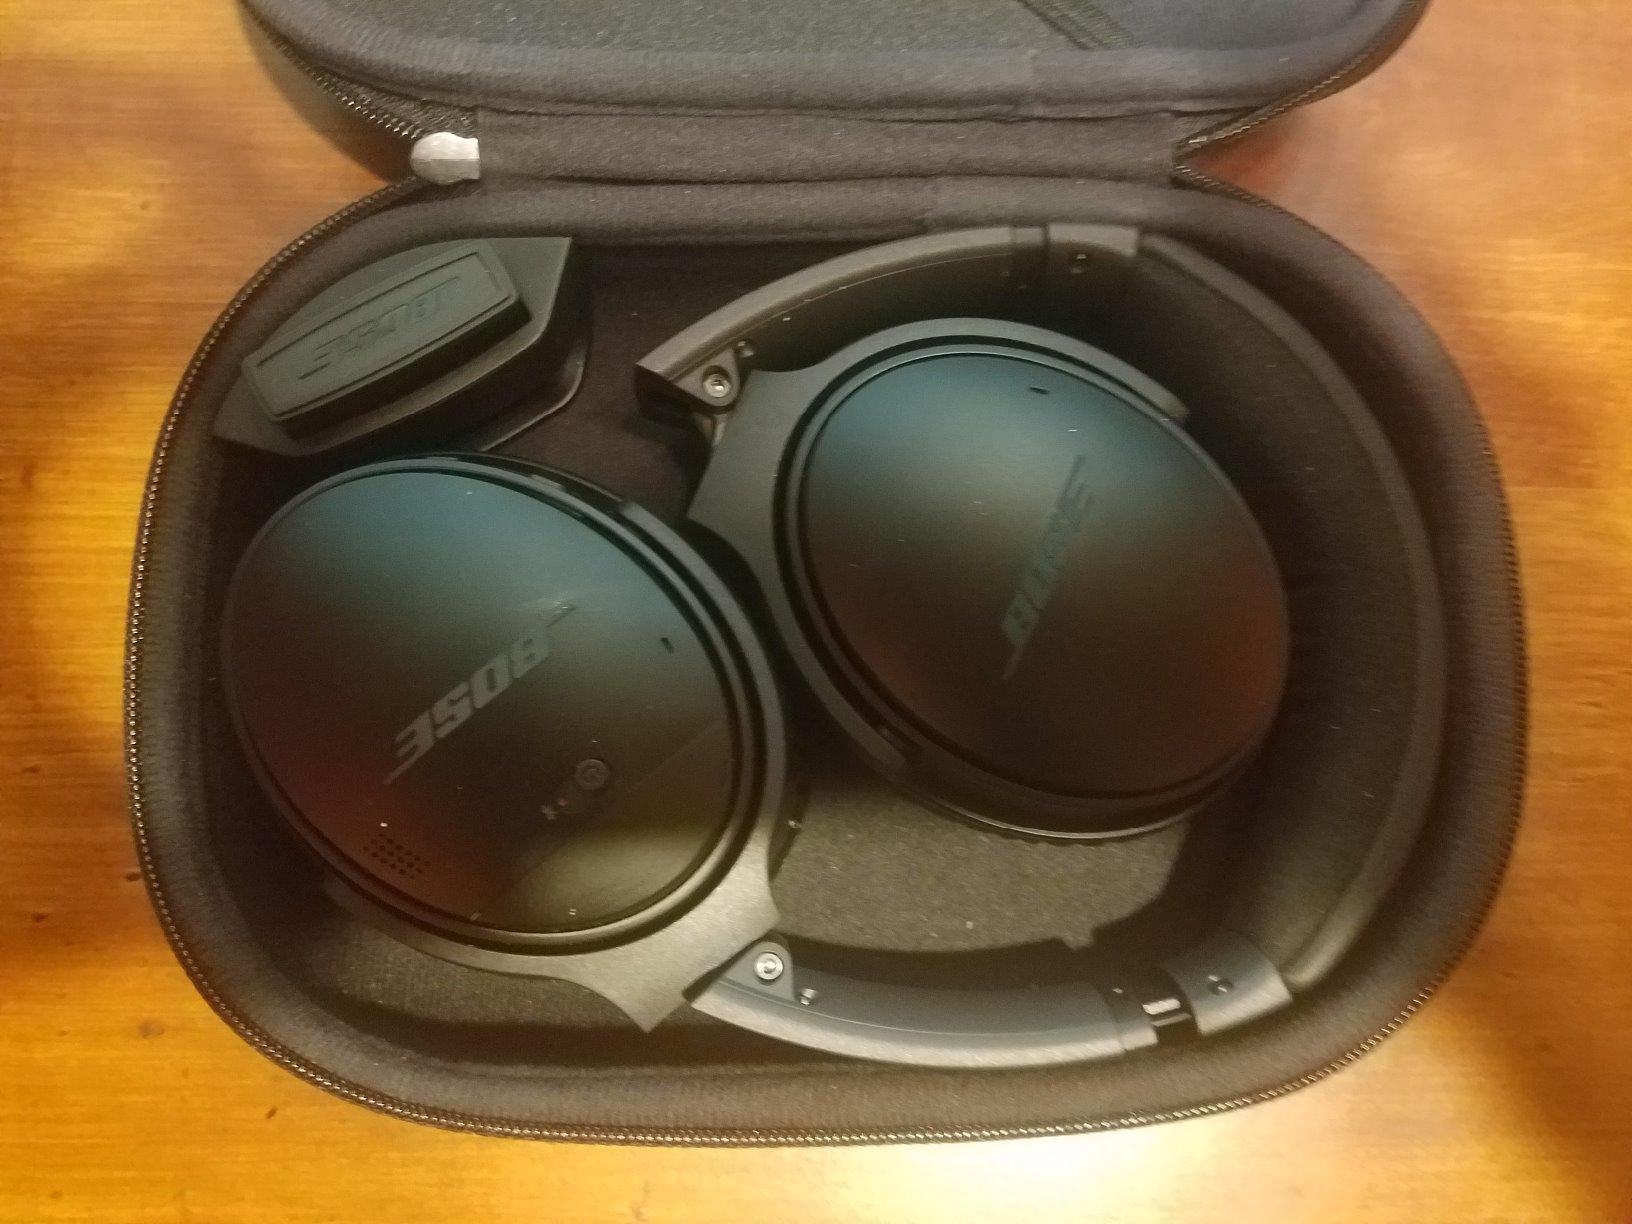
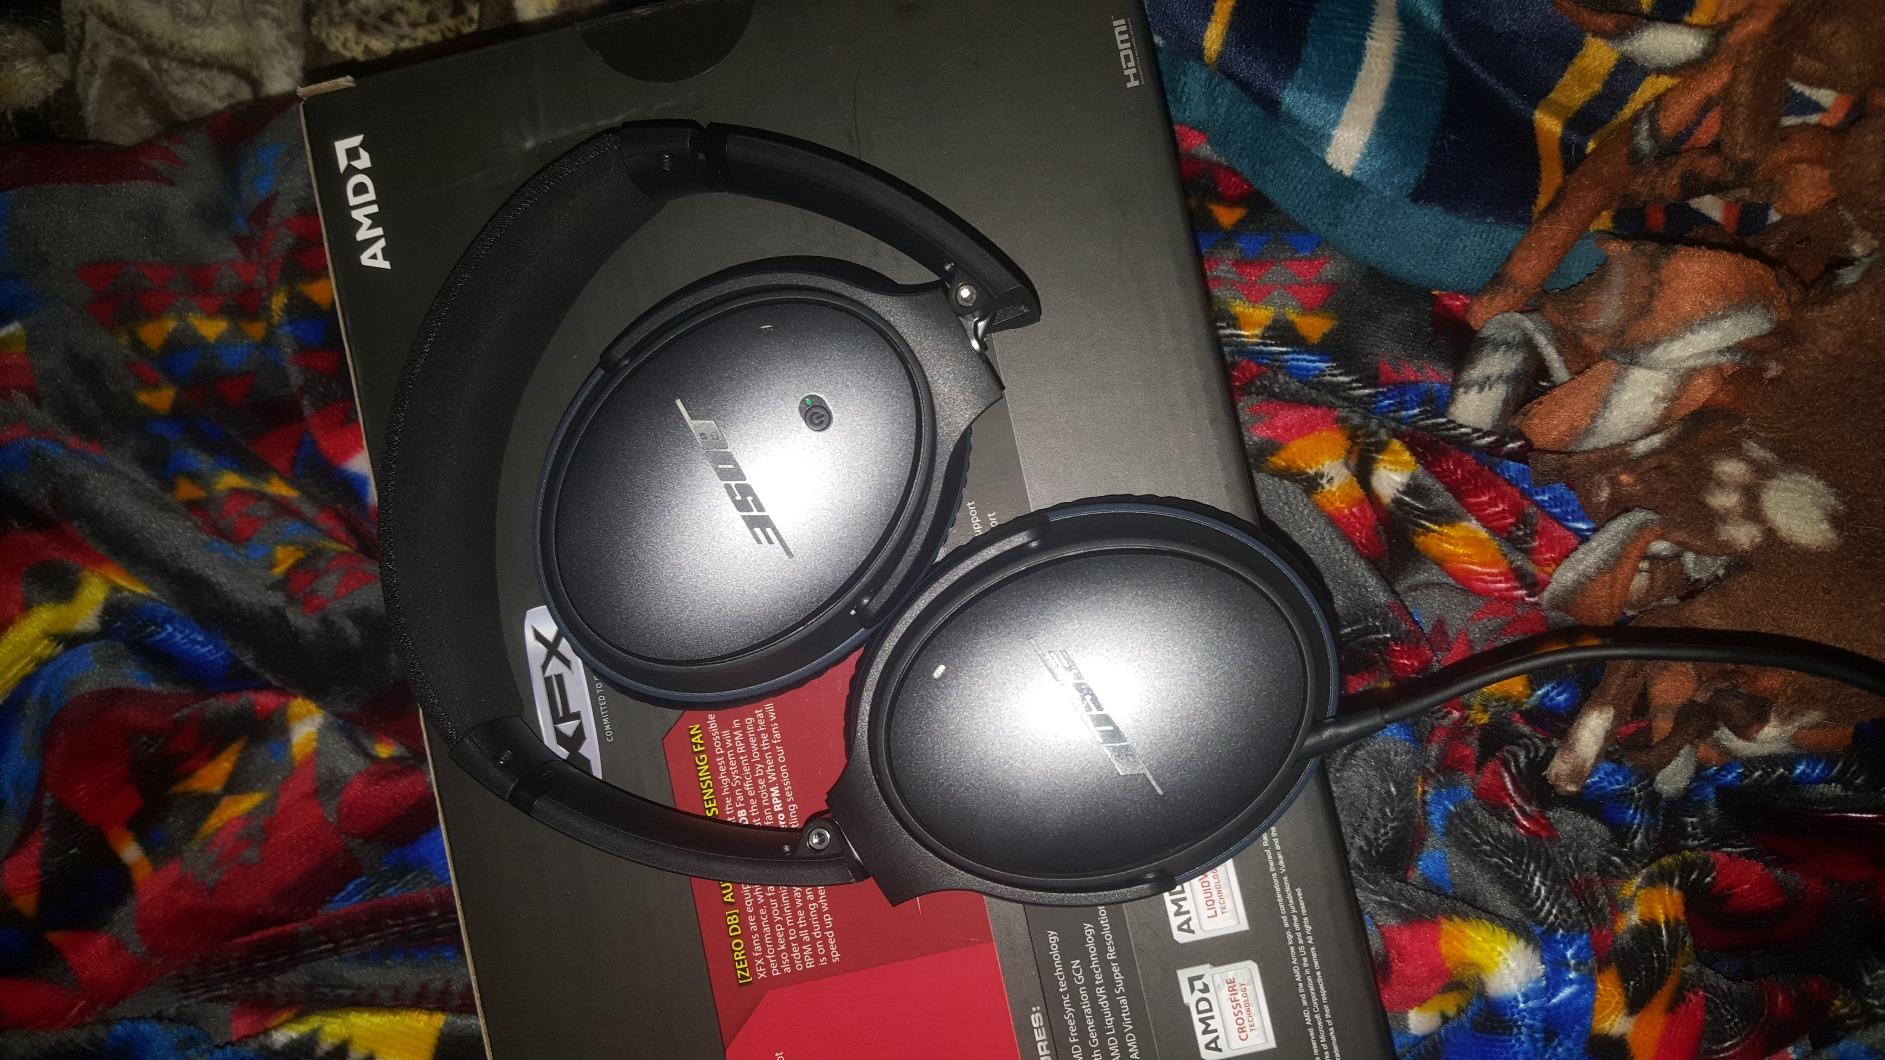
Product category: headphones
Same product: no